Alice Cary

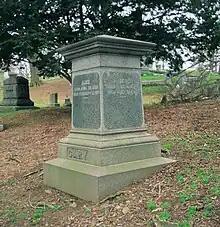
Grave of the Cary sisters

Alice died of tuberculosis in 1871 in New York at age 50. The pallbearers at her funeral included P. T. Barnum and Horace Greeley. Alice Cary is buried alongside her sister Phoebe in Green-Wood Cemetery, Brooklyn, New York.